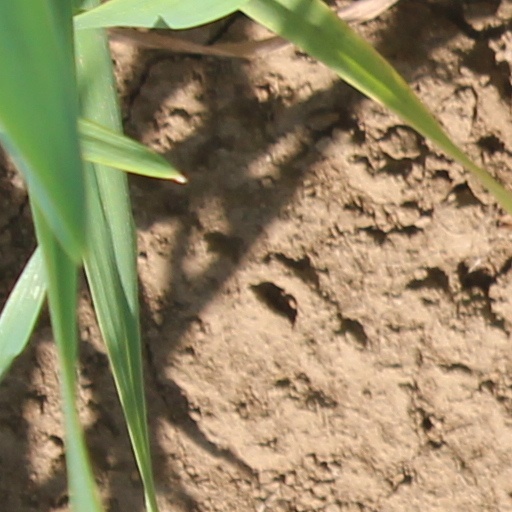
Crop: wheat